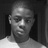
Emotion: neutral